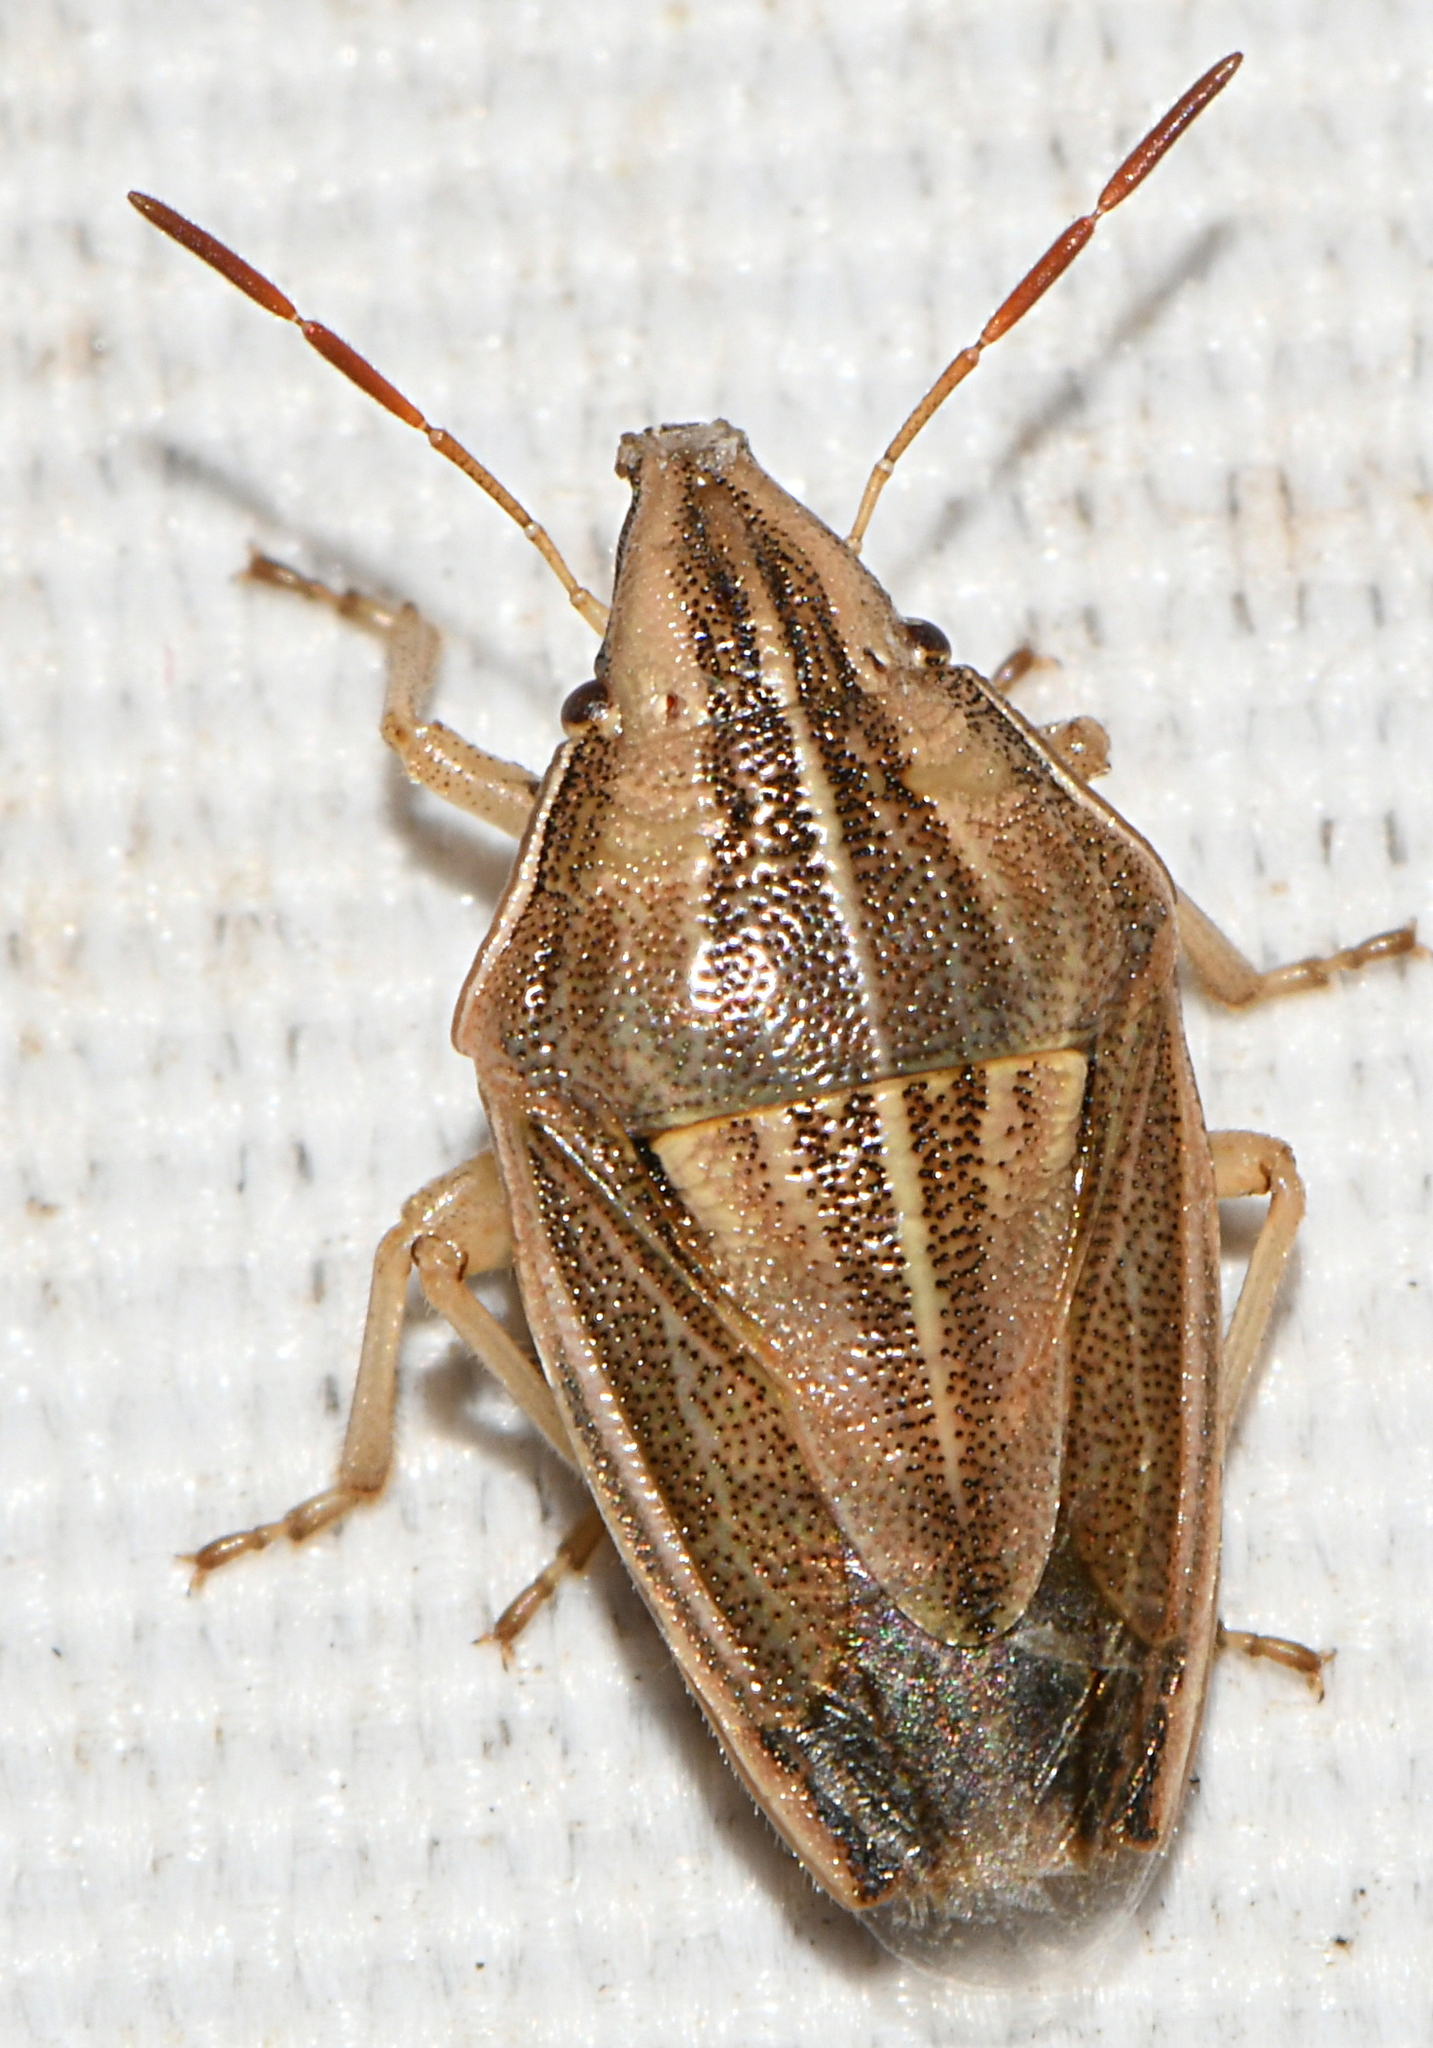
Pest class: stink_bug